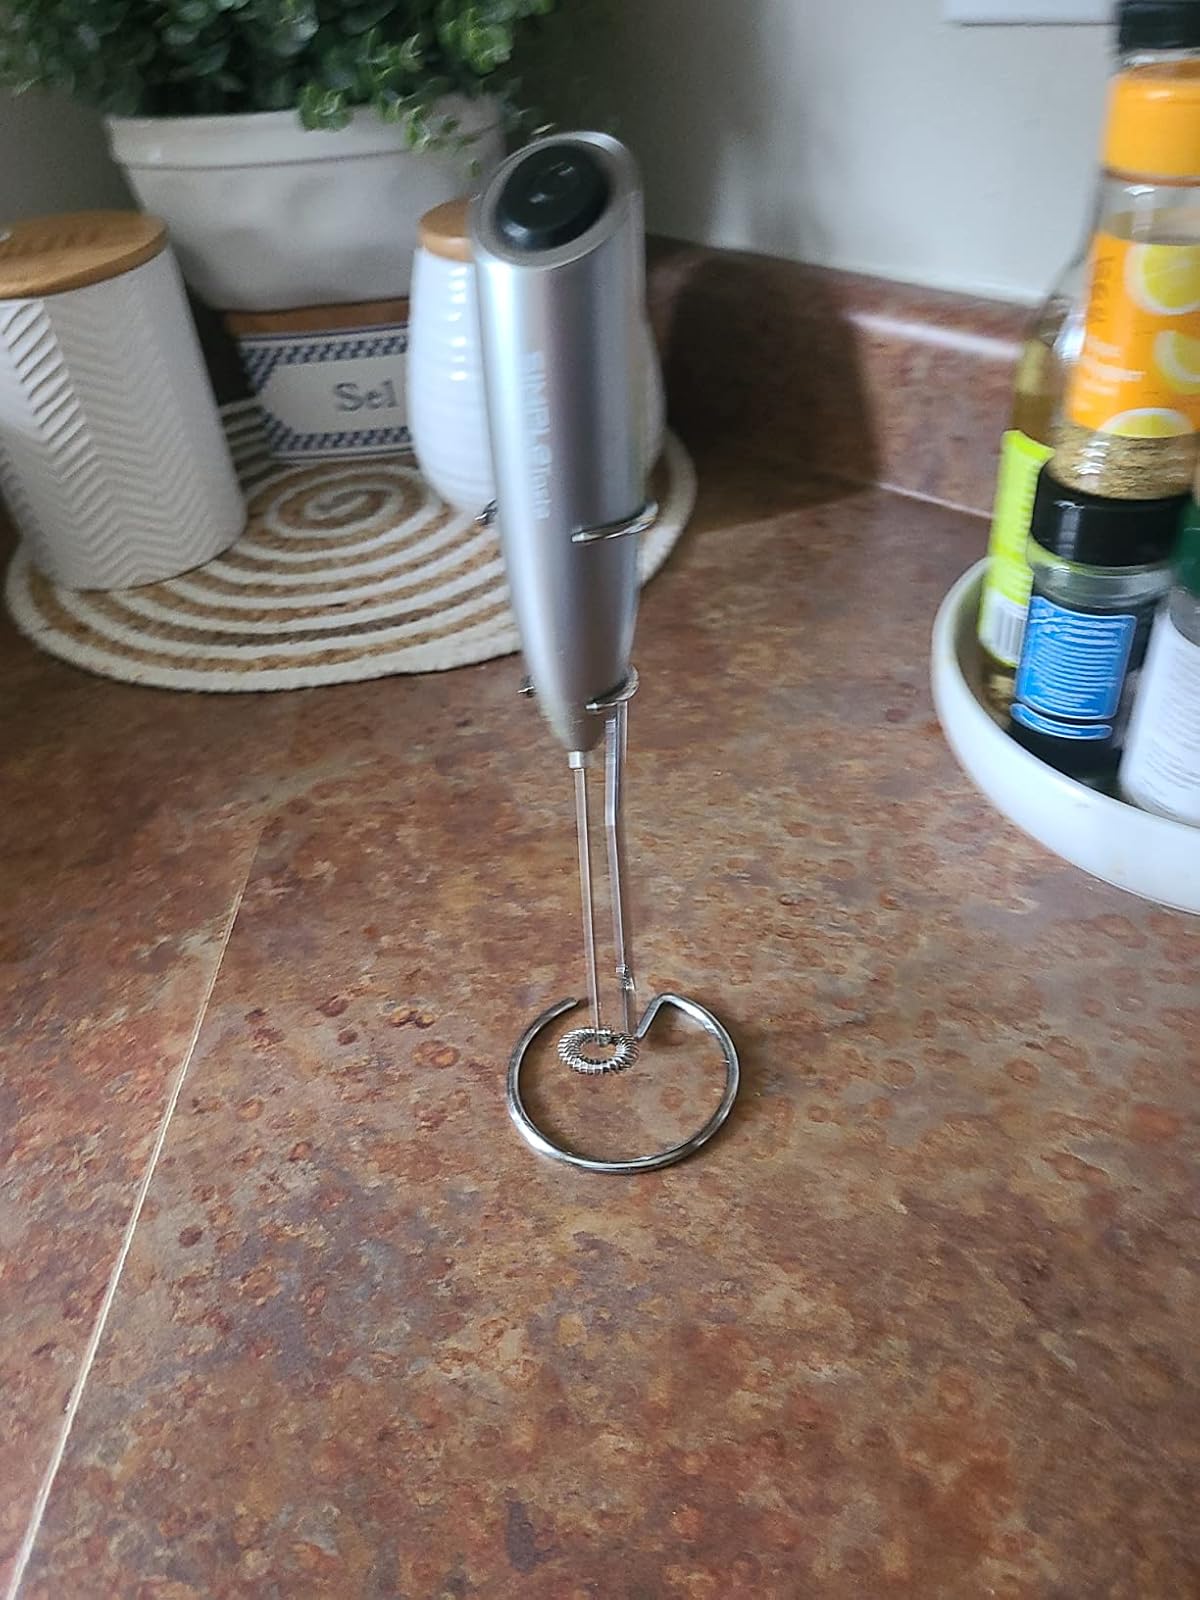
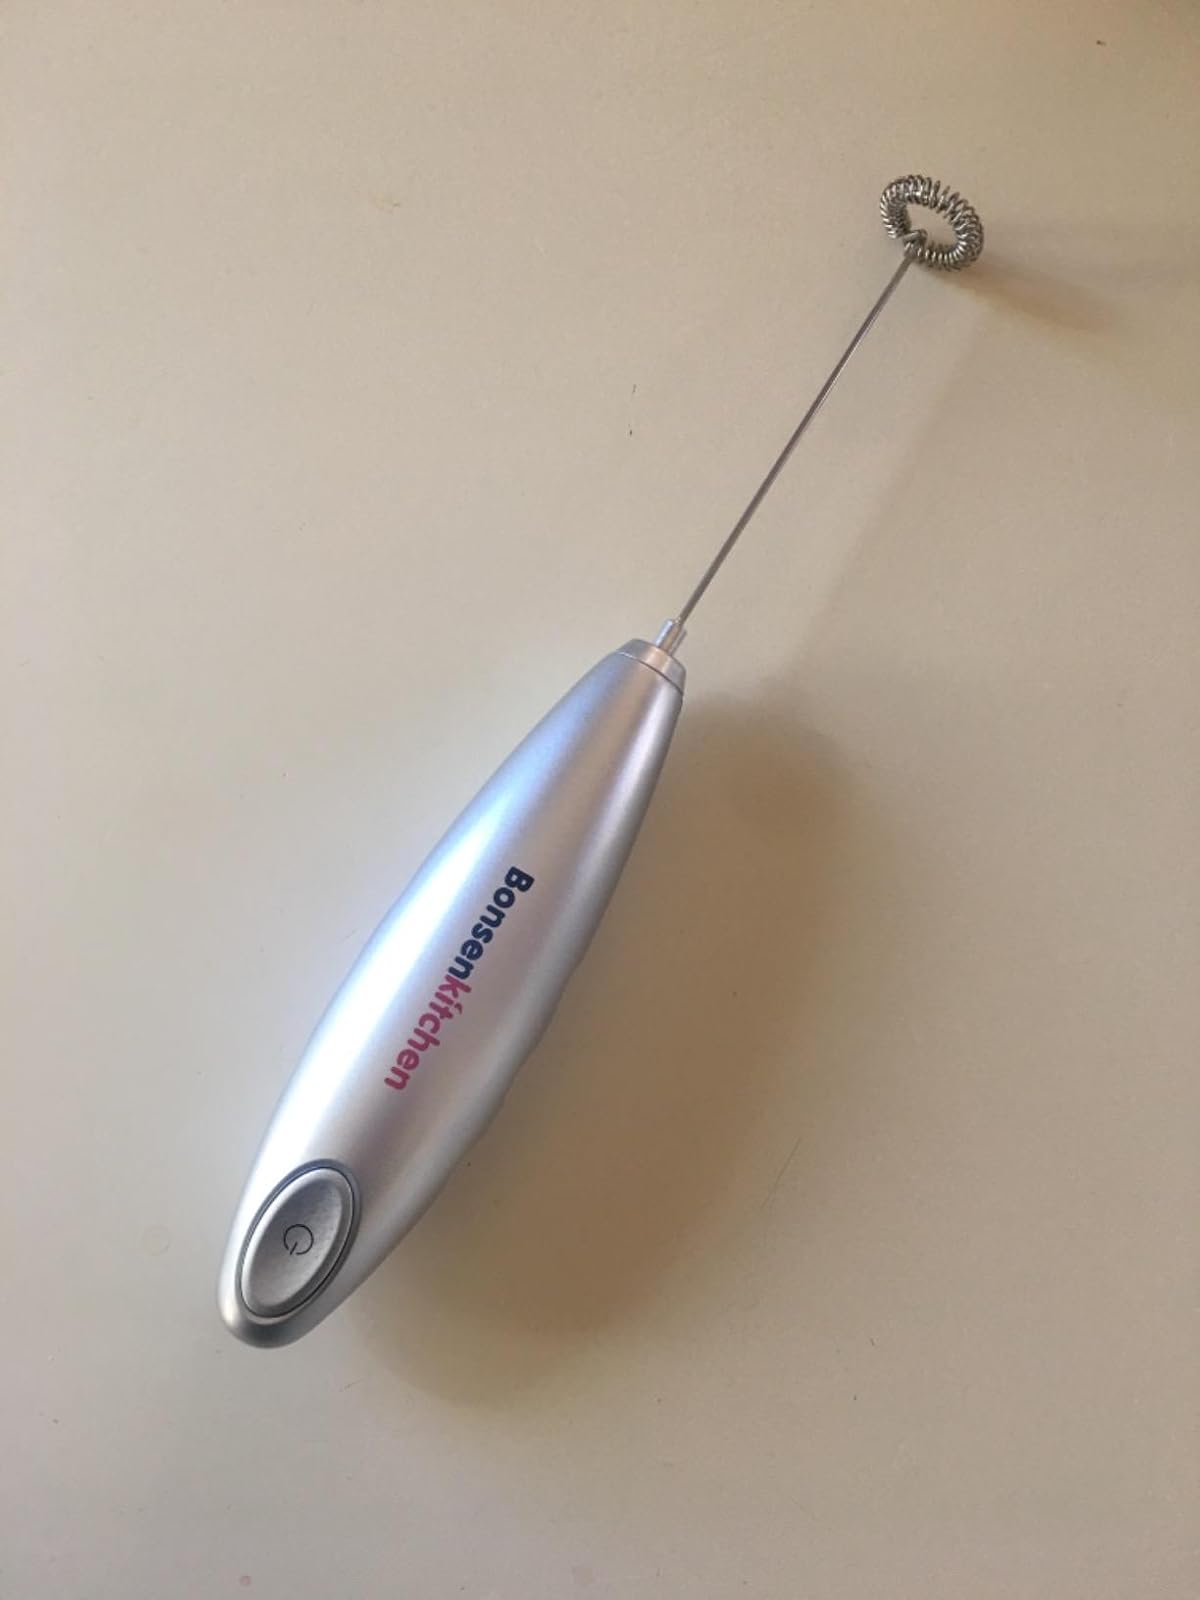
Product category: items_mixer
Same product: no